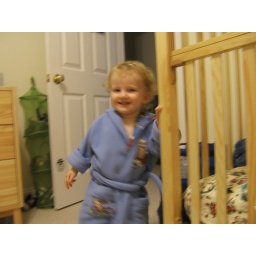
Nathan in his cute sock monkey robe